North Brisbane Rugby Club

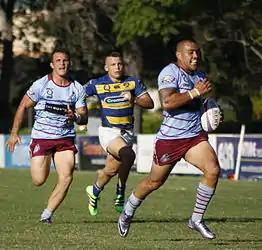
Norths in possession against Easts (2016).

North Brisbane Rugby Club or Norths is an Australian rugby union club. The club plays in the Queensland Premier Rugby competition, and fields teams for males and females in several other grades and age-group competitions.